List of automobiles known for negative reception

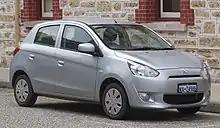
Mitsubishi Mirage (Sixth Generation)

The Hyundai I10 was redesigned for 2007. It led to the replacement of the old Hyundai Atos. This model has received a strongly negative response by the press. "CarGuide" named it one of "The Worst Cars of the Past Ten Years"; "Power from the 3-cylinder engine is predictably limited, but fuel economy is the more troubling issue. Since it weighs just 2039 pounds (925 kg) and wields just 65 horsepower, one would assume the tiny I10 would see 50 mpg (21 km per liter) on a regular basis. Sadly, in CarGuide testing, we never broke 39 mpg (17 km per liter)." Janusz named it one of the worst cars of the decade, stating that, "For a small little grandma it's good unless she doesn't have legs or eyes. Cabin too cramped even for a baby, while the interior plastics too cheap and will degrade after 5 years, while the exterior is impossible to look at." Autochat named the I10 on its list "The 10 Dumbest Cars of All Time"; "For people who like to park, the Hyundai I10 is the perfect vehicle. However, if you have to drive anywhere, it won't be a fun trip.""CarGuide" panned the I10 and stated in a 2014 video their belief that it is one of the worst cars ever made. Kelihers.com named the I10 as the 36th worst car of all time.